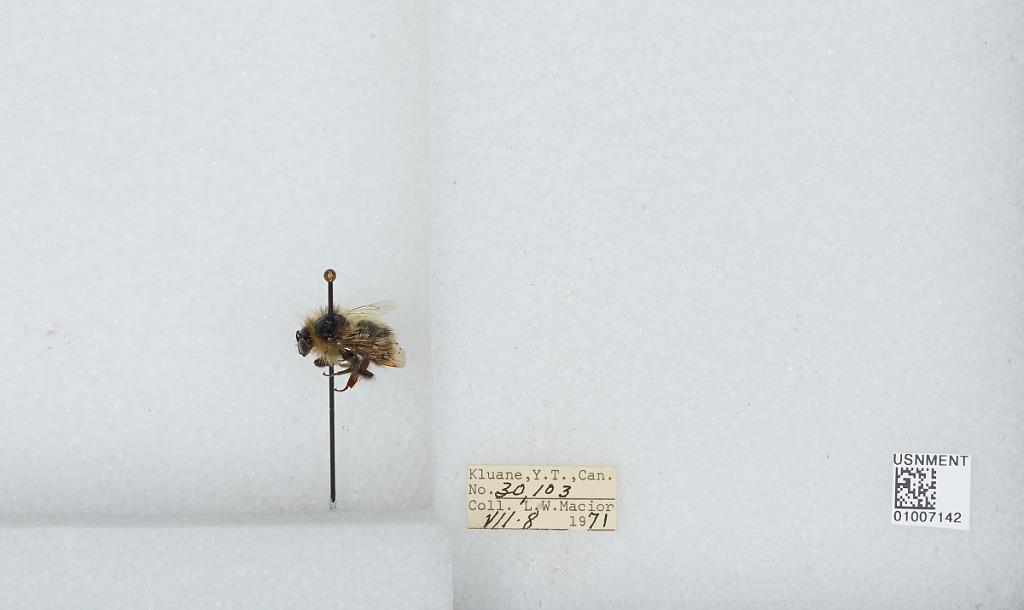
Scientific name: Bombus (Pyrobombus) frigidus Smith
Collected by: L. Macior
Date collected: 1971-7-8
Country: Canada
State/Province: Yukon Territory
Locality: Kluane
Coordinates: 60.75, -139.5